Heimwehr

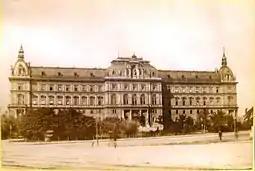

Their program also emphasized the "exclusion of all party politics" and stated that as a private association, it was "not concerned with military matters". The was thus not a party organization but an independent, politically right-wing paramilitary unit. It saw its political enemy in the Social Democratic Workers' Party of Austria, or SDAP (the name that was used by the Social Democratic Party of Austria before 1945).